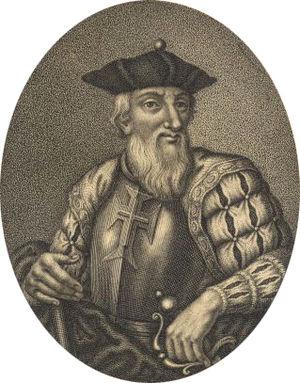
L'histoire de la Colonie du Cap en Afrique du Sud commence en 1488 lorsque le navigateur portugais Bartolomeu Dias, atteint le Cap de Bonne-Espérance puis lorsqu'en 1497, Vasco de Gama le franchit pour trouver le chemin vers la route des Indes.
Le Cap est une ville d'Afrique du Sud, capitale de la colonie du Cap puis de la province du Cap. Elle est actuellement la capitale provinciale du Cap-Occidental.